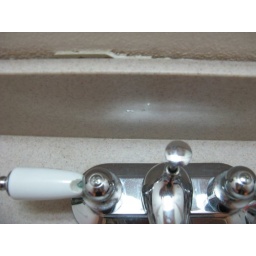
207 caulk vanity in guest bath, MBA, and computer desk